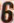
Number: 6